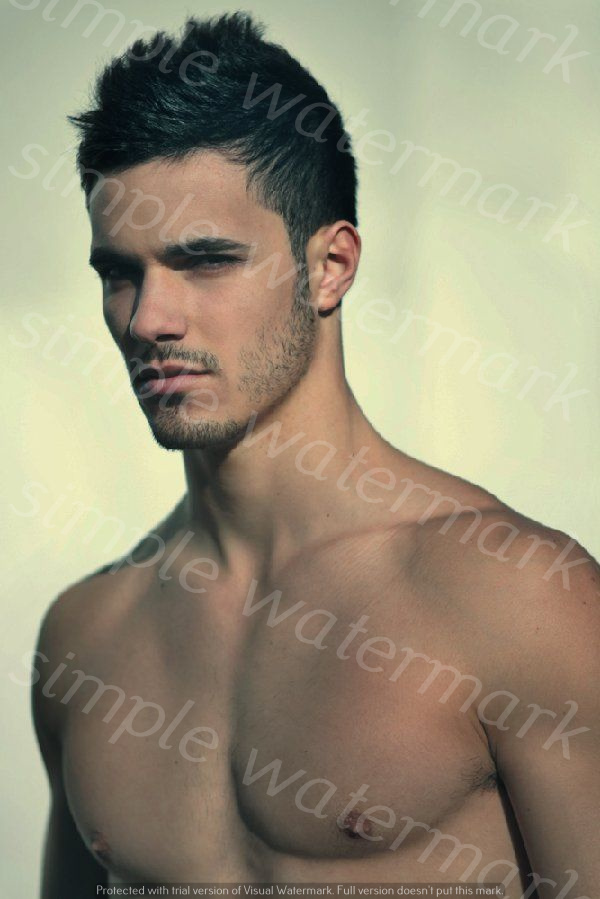
Label: Watermark